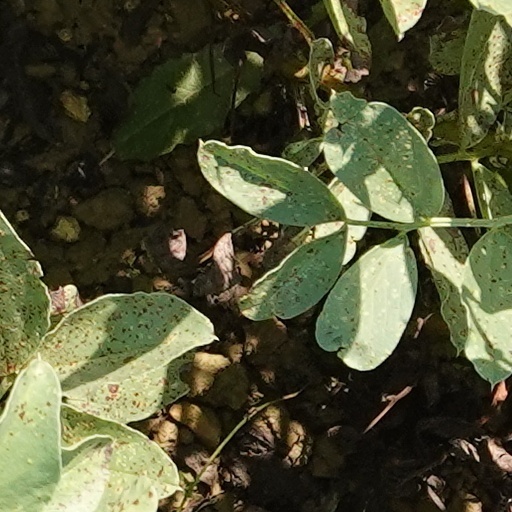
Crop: wheat